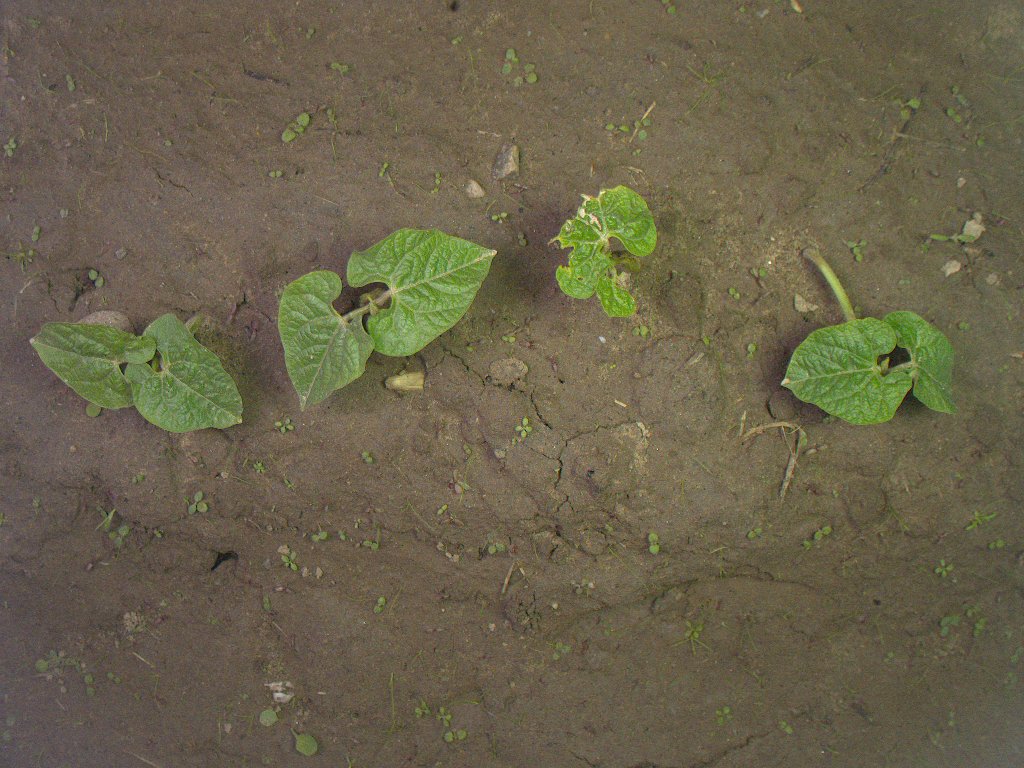
Crop: bean
Objects: bean, bean, bean, bean, stem_bean, stem_bean, stem_bean, stem_bean